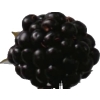
Label: blackberry